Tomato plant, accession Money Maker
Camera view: horizontal (90 deg, fisheye); turntable rotation: 210 degrees
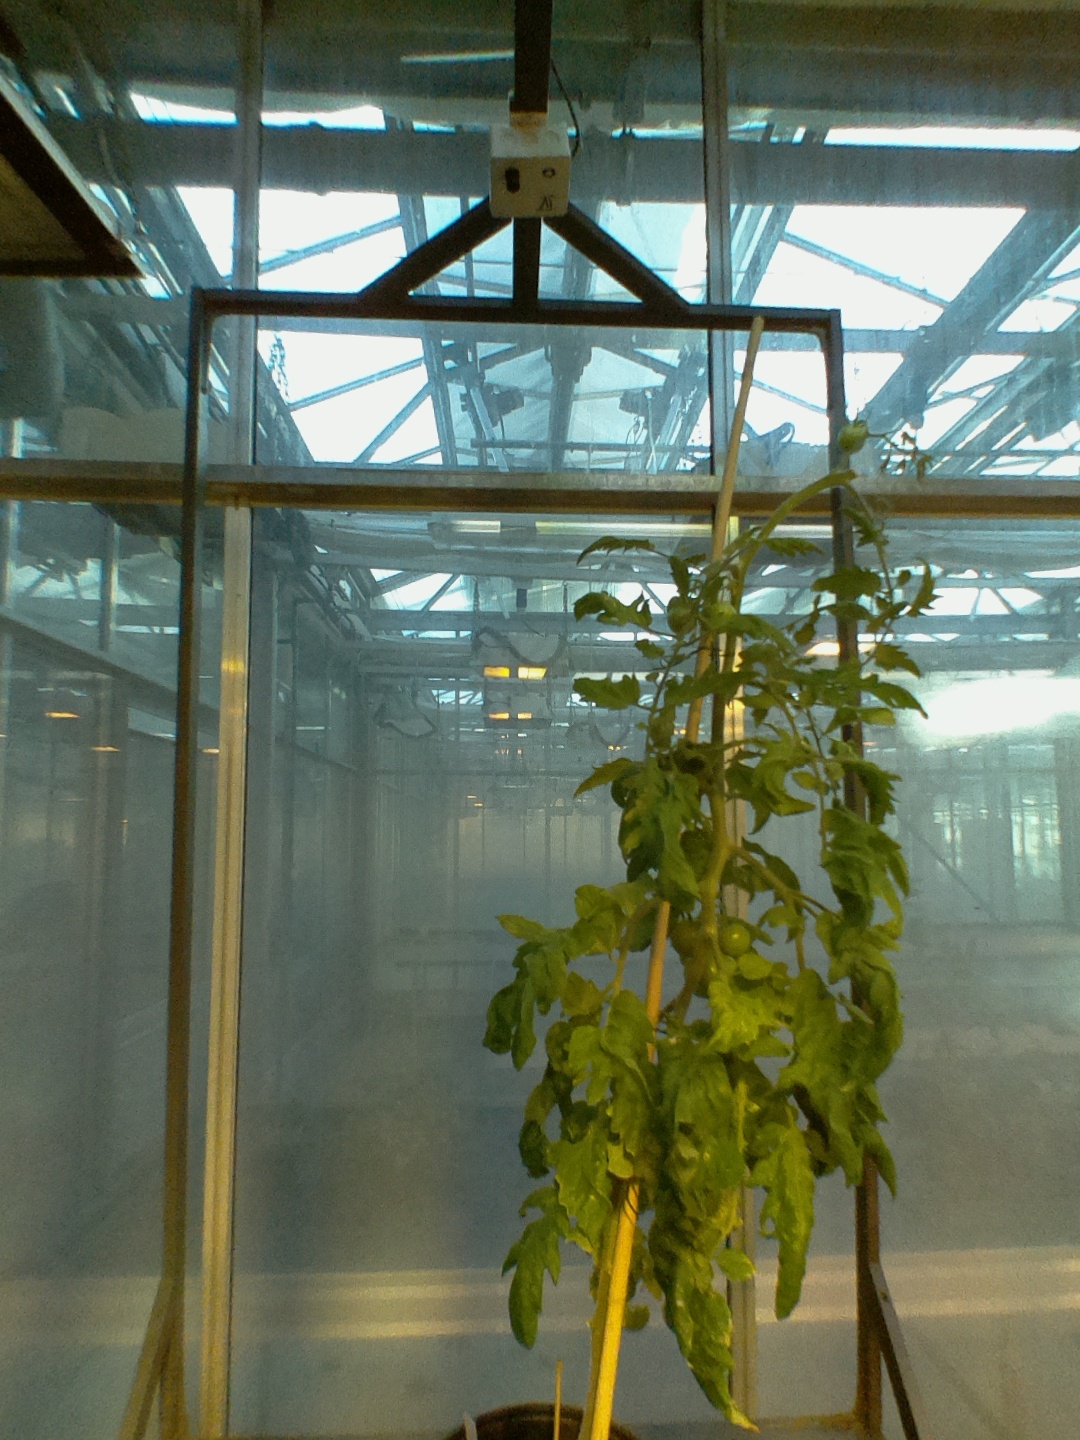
BBCH growth stage 79: 90% -100% of final fruit size